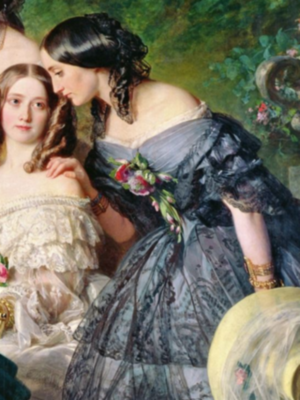
Anne Mortier de Trévise, marquise de Latour-Maubourg, était une aristocrate, dame du palais de l'impératrice Eugénie de Montijo.